Deliradev Point

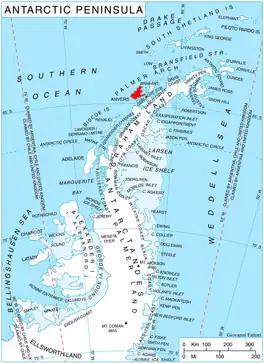
Location of Anvers Island in the Antarctic Peninsula region.

Deliradev Point (‘Deliradev Nos’ \de-'li-ra-dev 'nos\) is the point forming the south side of the entrance to Galata Cove and the north side of the entrance to Lapeyrère Bay on the northeast coast of Anvers Island in the Palmer Archipelago, Antarctica.